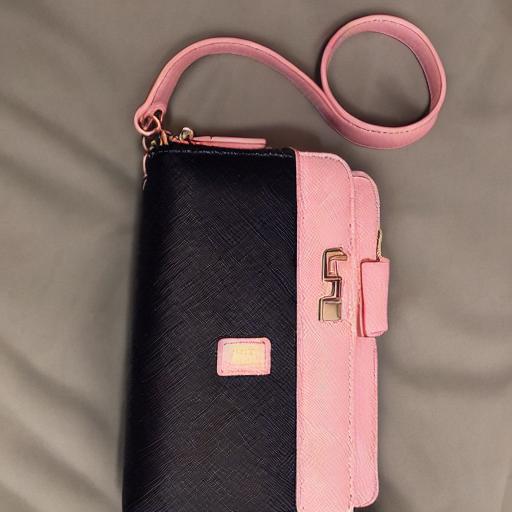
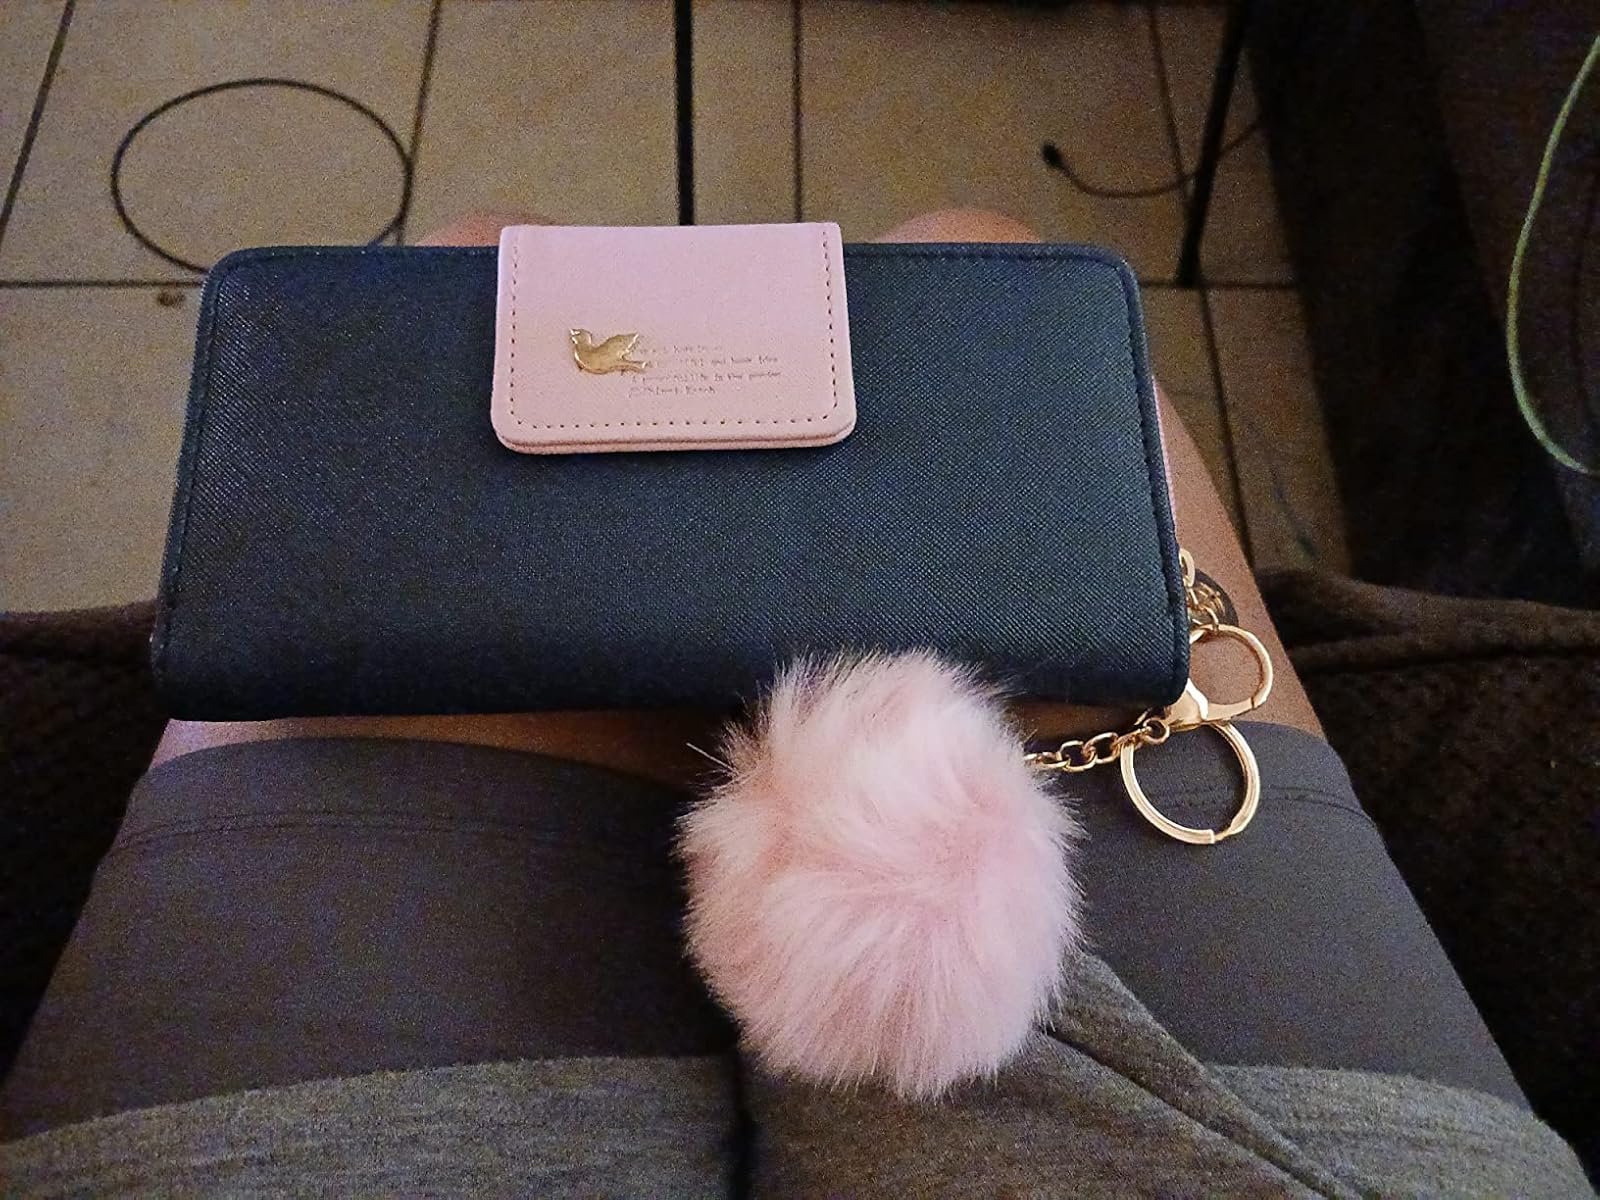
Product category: accessories_handbag
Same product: no